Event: Nepal Earthquake
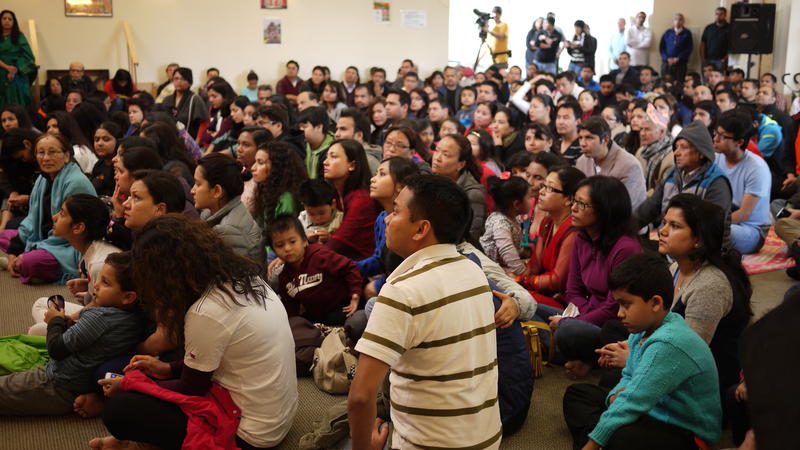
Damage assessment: no_damage